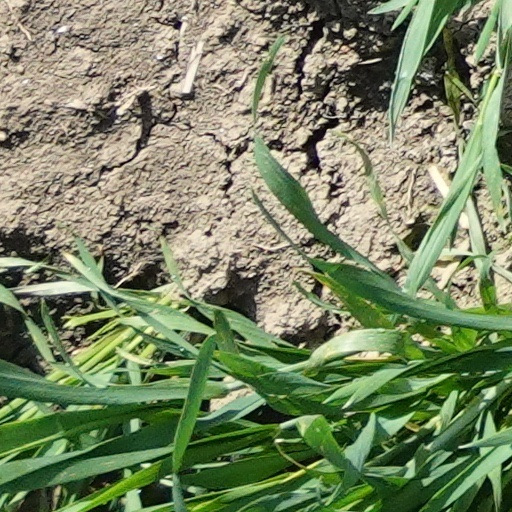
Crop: wheat